Outline of Newfoundland and Labrador

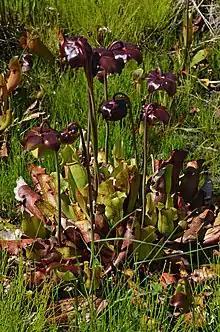
"Sarracenia purpurea", pitcher plant

Local government in Newfoundland and Labrador